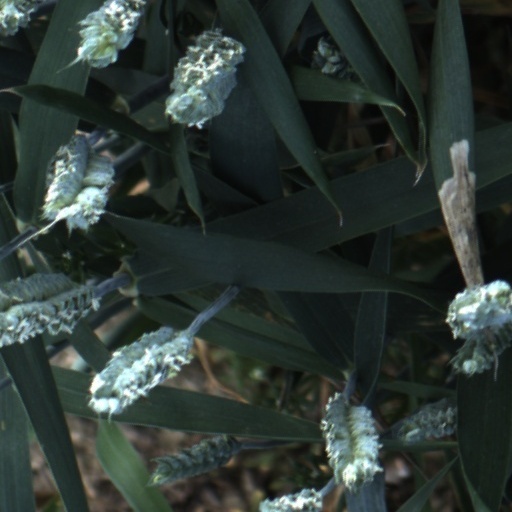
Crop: wheat